San Sebastiano, Verona

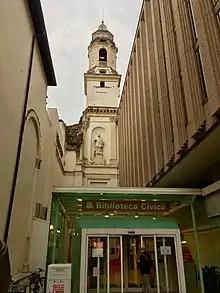
The church's bell tower, which is still intact

The church had a neoclassical façade with four fluted Ionic columns of a giant order which supported a triangular tympanum. The main doorway was located in the centre, and there were two smaller portals which surmounted by pediments. Above them there were niches and decorations of festoons.